Socrate

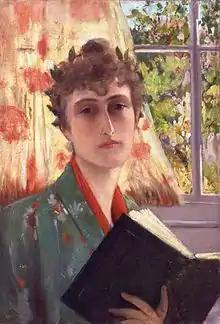
Self portrait by Winnaretta Singer, Princess Edmond de Polignac (Fondation Singer-Polignac, Paris)

The work was commissioned by Princess Edmond de Polignac in October 1916. The Princess had specified that female voices should be used: originally the idea had been that Satie would write incidental music to a performance where the Princess and/or some of her (female) friends would read aloud texts of the ancient Greek philosophers. As Satie, after all, was not so much in favour of melodrama-like settings, that idea was abandoned, and the text would be sung — be it in a more or less reciting way. However, the specification remained that only female voices could be used (for texts of dialogues that were supposed to have taken place between men).